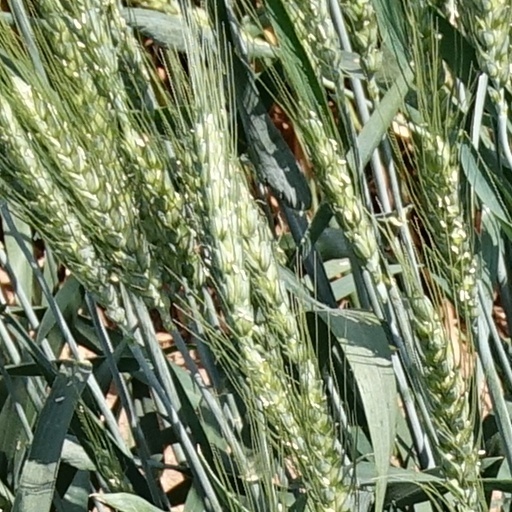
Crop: wheat